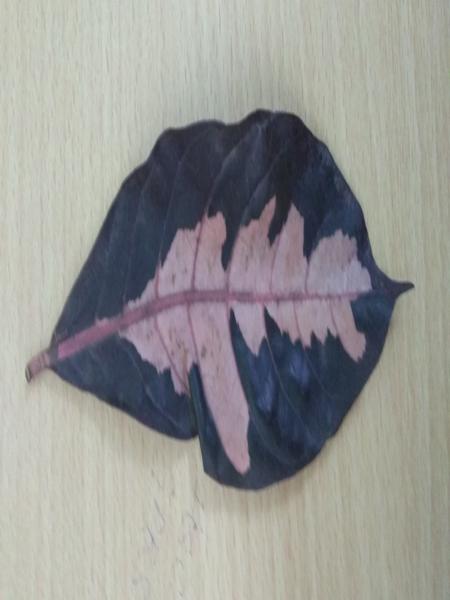
Plant: Caricature